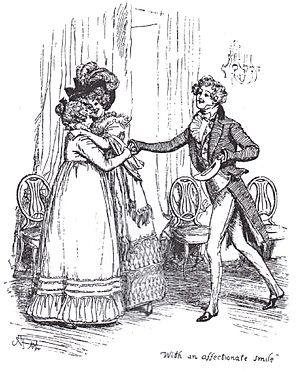
Orgueil et Préjugés, ch. 51
George Wickham est un personnage de fiction créé par la femme de lettres anglaise Jane Austen qui apparaît dans son roman Orgueil et Préjugés, paru en 1813. Personnage secondaire, à peine esquissé par la narratrice, il joue cependant un rôle essentiel dans le déroulement de l'intrigue.
La famille Bennet est une famille de fiction imaginée par la romancière britannique Jane Austen. Elle occupe une place centrale dans le roman Orgueil et Préjugés car c'est la famille de l'héroïne, Elizabeth. Les relations complexes entre ses divers membres influencent l'évolution de l'intrigue. Dans une société où le mariage est le seul avenir envisageable pour une jeune fille de bonne famille, la présence au foyer de cinq filles à marier sans autres atouts que leur bonne mine, ne peut qu'être source de soucis. Or les époux Bennet n'assument pas leur rôle d'éducateurs ; la mère se démène si maladroitement, sous l'œil goguenard d'un mari indifférent, qu'elle fait fuir le jeune homme riche qui a remarqué l'aînée et la plus jolie de ses filles. Ces dernières ont des comportements bien différents selon l'éducation qu'elles ont reçue ou qu'elles se sont donnée : si les deux aînées, Jane et Elizabeth, ont une conduite irréprochable et sont appréciées de leur père, si Mary, la moins jolie, affiche des prétentions intellectuelles et musicales, les deux plus jeunes sont laissées presque à l'abandon sous la supervision brouillonne de leur mère.